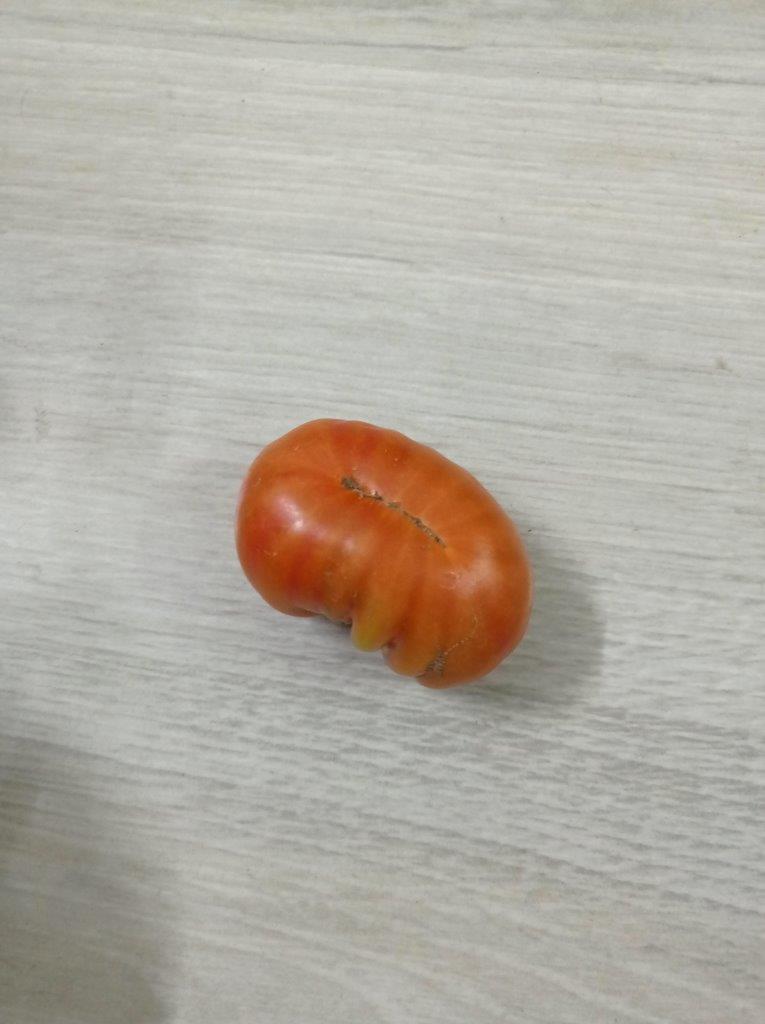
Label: Fresh